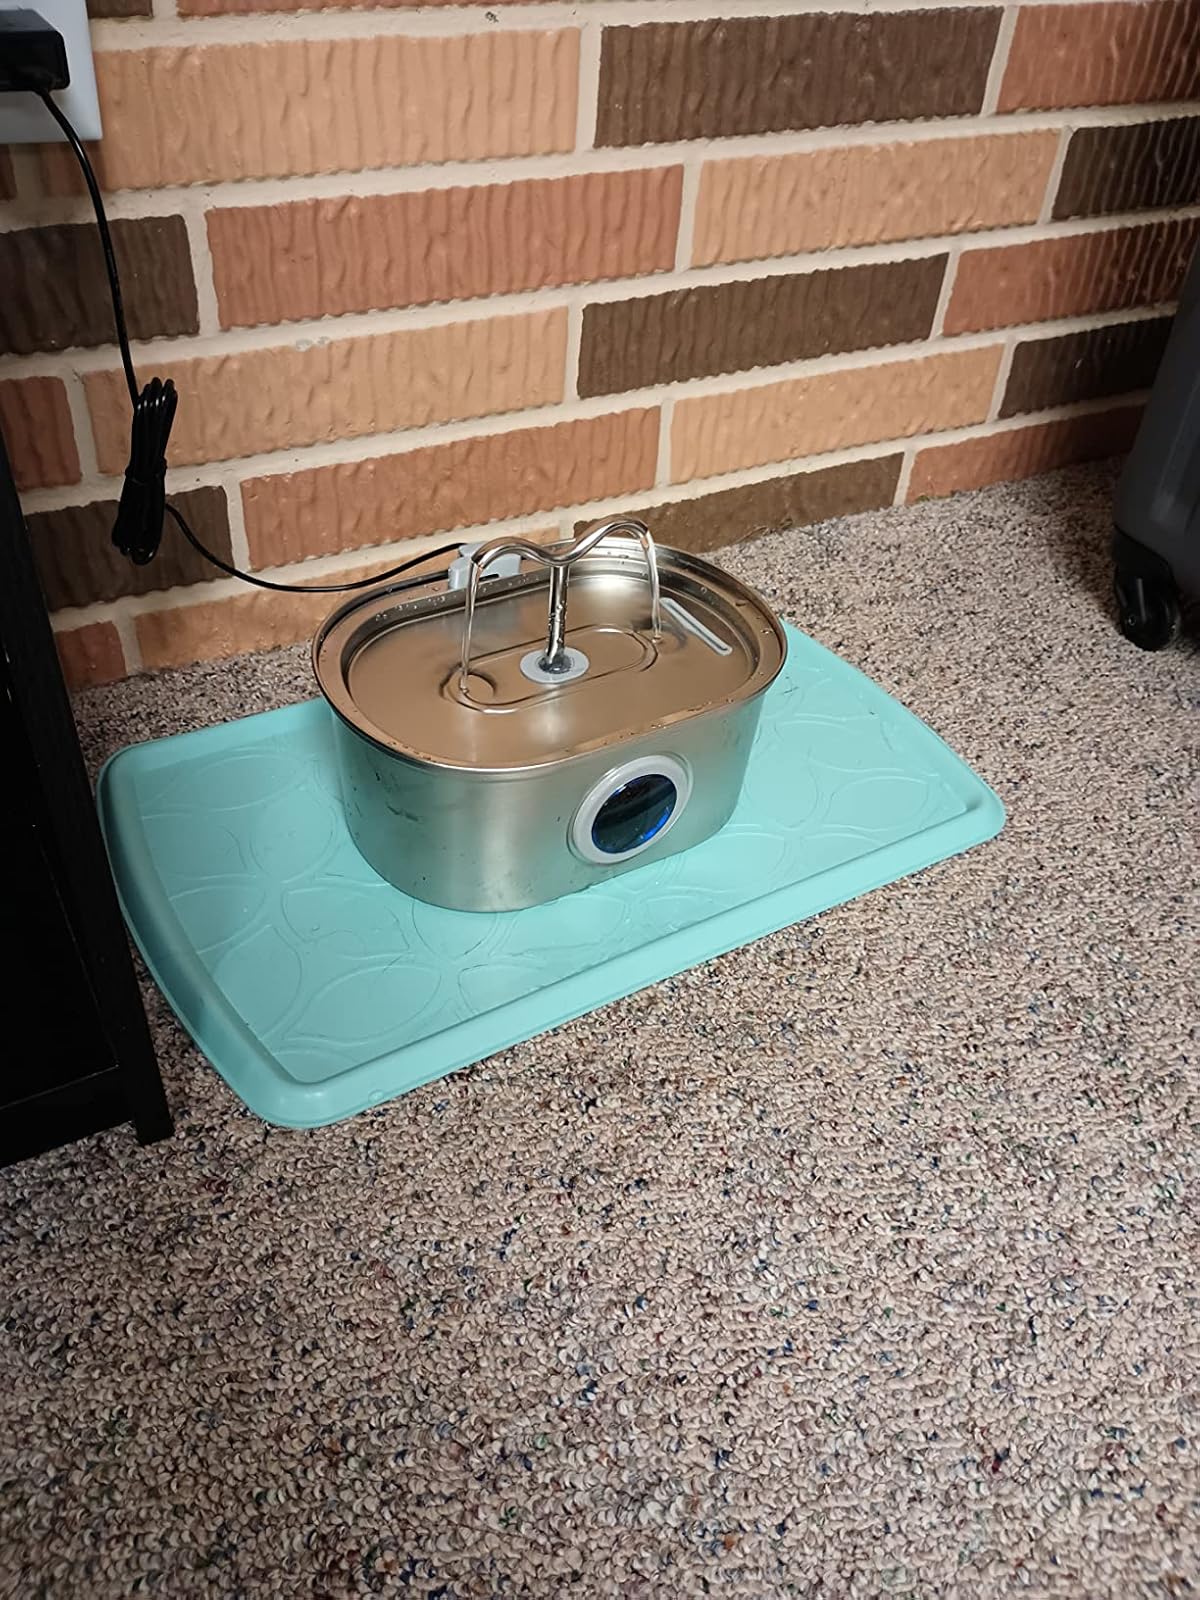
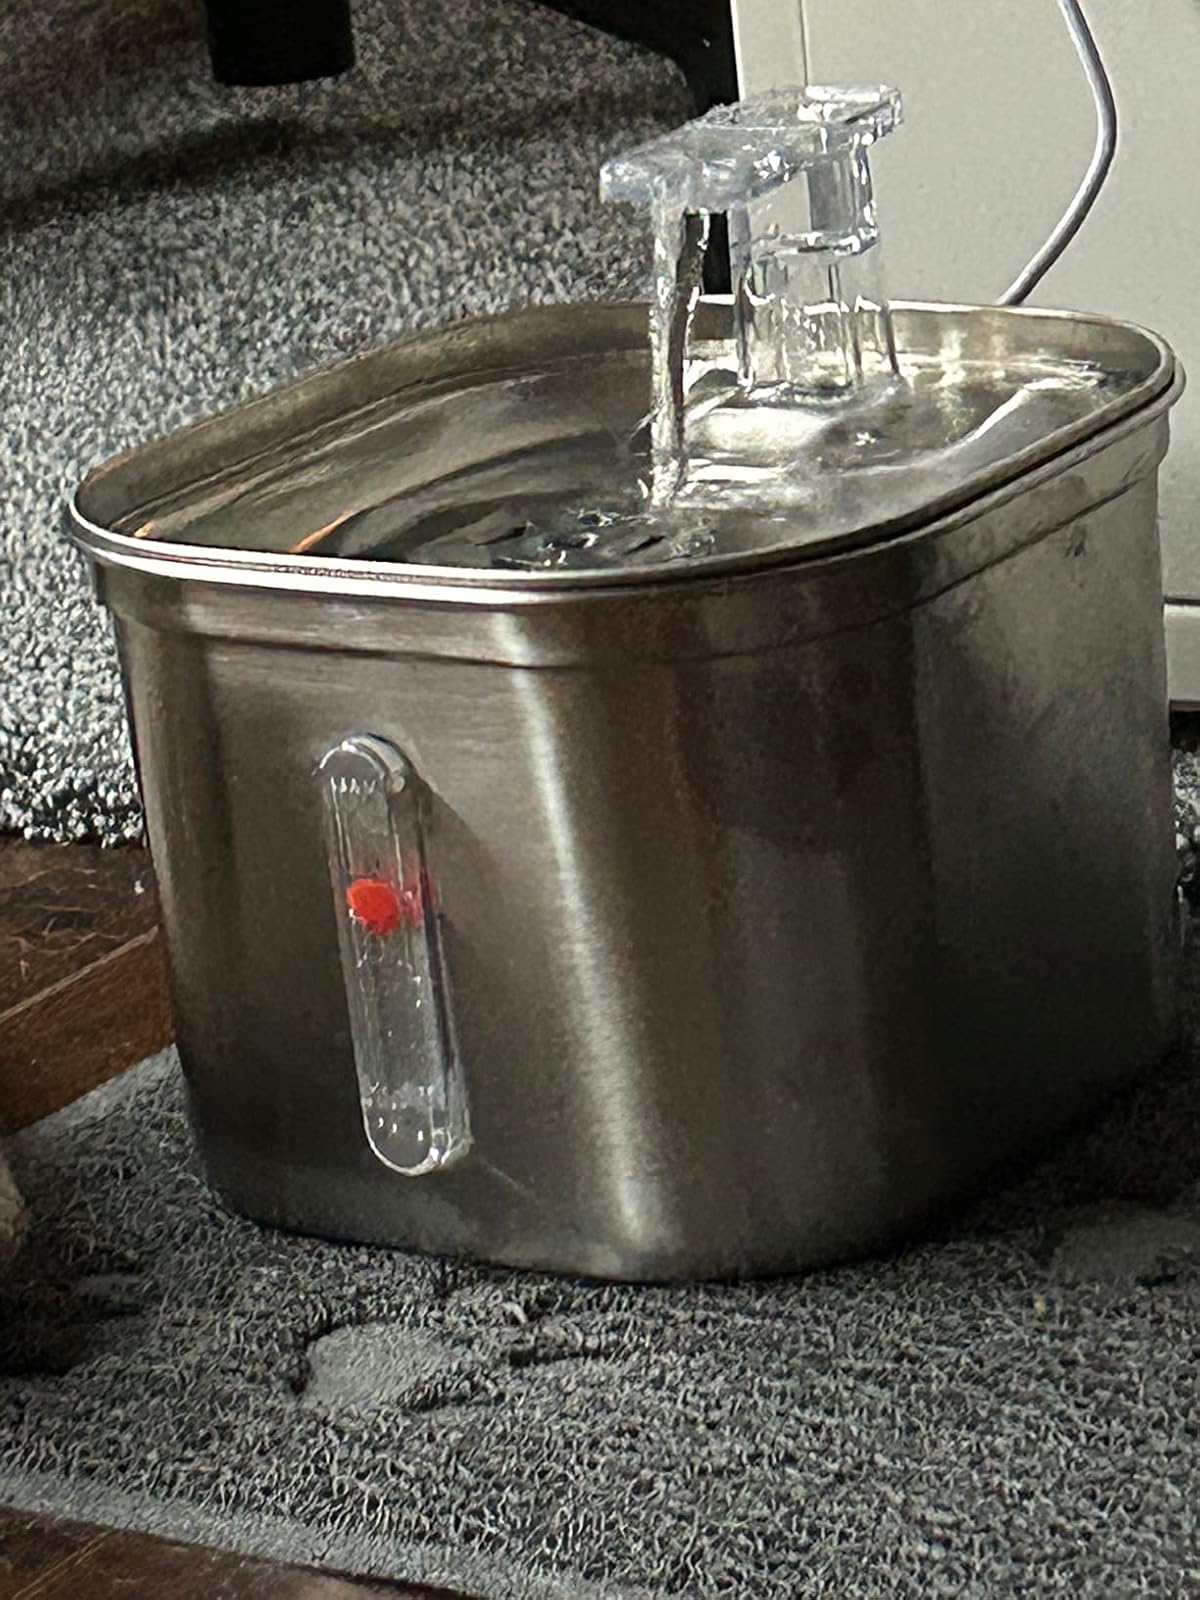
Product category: items_bowl
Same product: no